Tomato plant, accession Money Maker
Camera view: tilt-top (135 deg); turntable rotation: 0 degrees
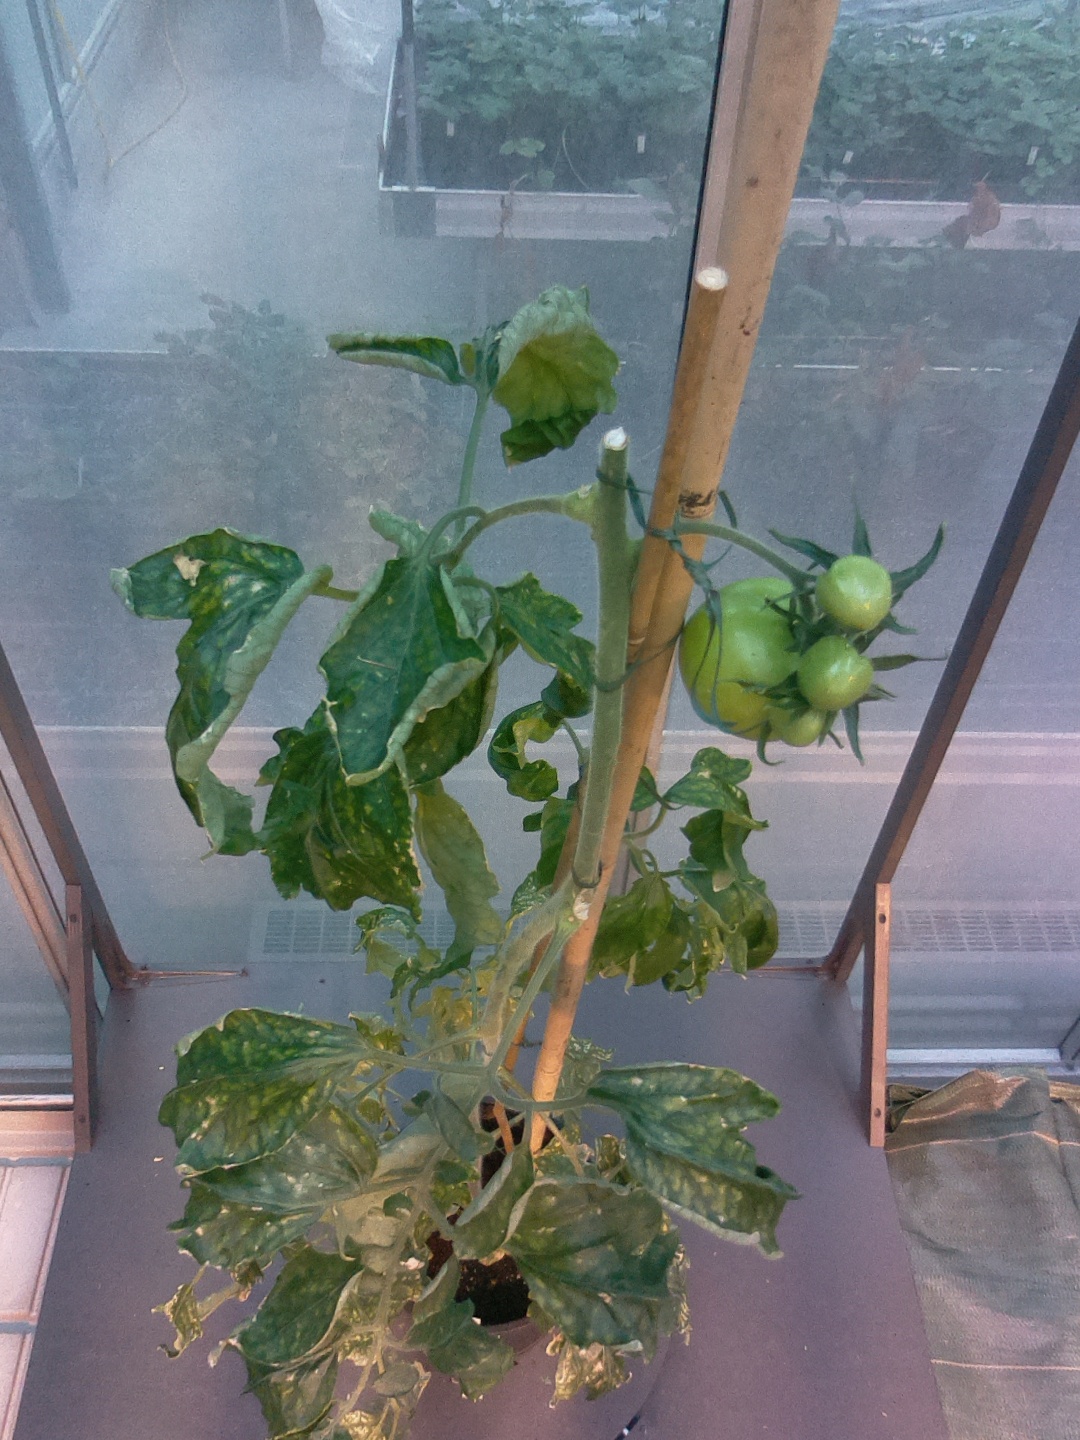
BBCH growth stage 77: 70%-80% of final fruit size